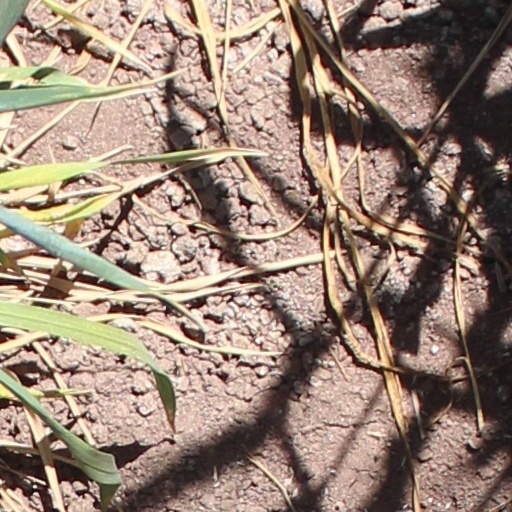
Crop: wheat